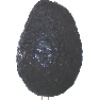
Label: Avocado ripe 1